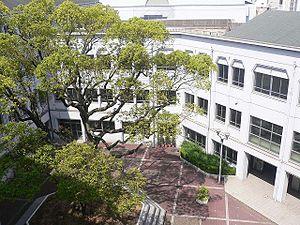
Le Lycée Préfectoral de Shimizudani est une école secondaire publique prestigieuse, située dans l'arrondissement Tennōji-ku, à Osaka, au Japon.